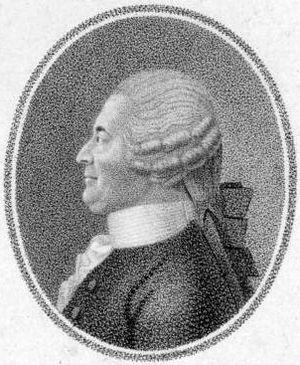
Johann Adam Joseph Karl Georg Reutter le jeune, né le 6 avril 1708 à Vienne où il est mort le 11 mars 1772, est un compositeur autrichien. Son père Georg Reutter l'aîné fut également un compositeur de renom.
Le Stravaganze del Conte, premier opéra de Domenico Cimarosa, est monté à Naples pour le Carnaval.